Megabat

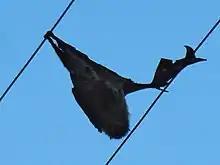
An electrocuted megabat on overhead power lines in Australia

As of 2014, the International Union for Conservation of Nature (IUCN) evaluated a quarter of all megabat species as threatened, which includes species listed as critically endangered, endangered, and vulnerable. Megabats are substantially threatened by humans, as they are hunted for food and medicinal uses.